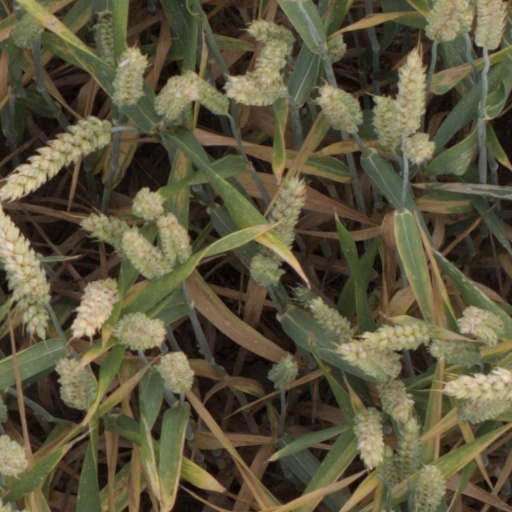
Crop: wheat